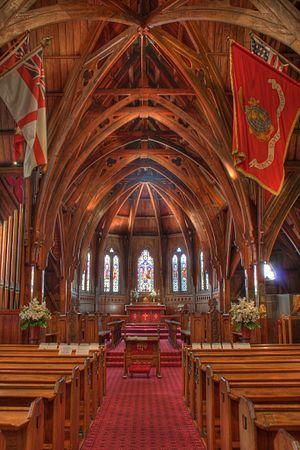
Wellington est la capitale de la Nouvelle-Zélande. Deuxième ville la plus peuplée du pays après Auckland avec 412 000 habitants en 2017, elle est située à l'extrémité sud de l'île du Nord, dans la région de Wellington. Cette situation en fait la capitale la plus australe au monde depuis 1865 et l'obtention de son statut. L'aire urbaine de Wellington s'étend au-delà des frontières de son administration territoriale. Le Grand Wellington ou la région de Wellington comprend toute l'aire urbaine ainsi que les villes, les régions rurales, la côte Kapiti, la chaîne des monts Remutaka et la Wairarapa.